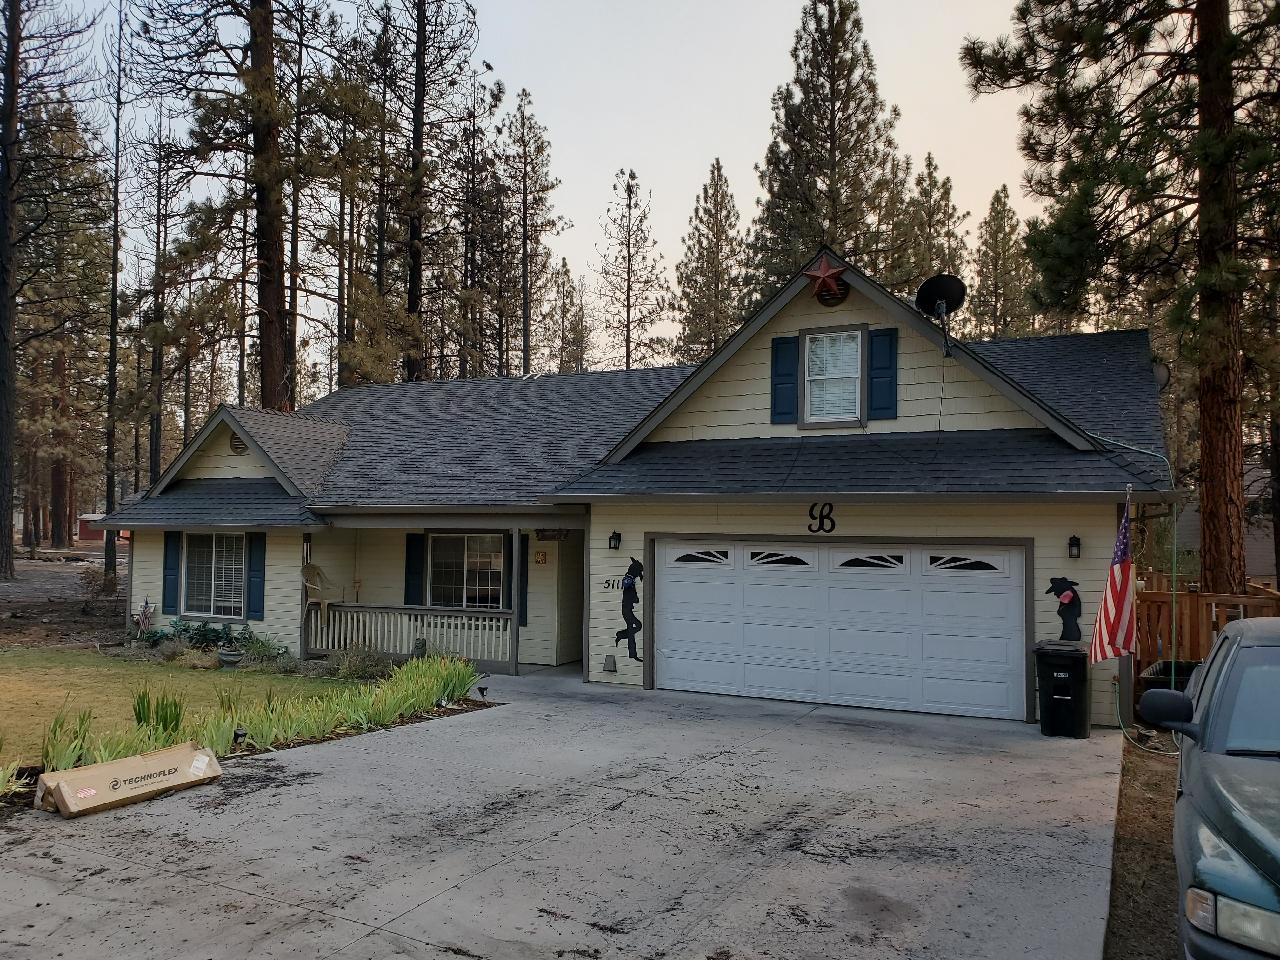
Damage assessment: no_damage